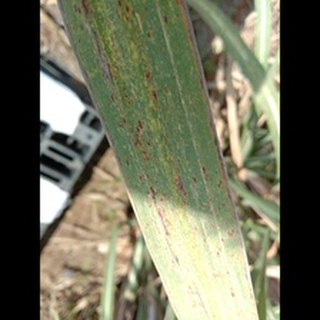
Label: sugarcane_rust